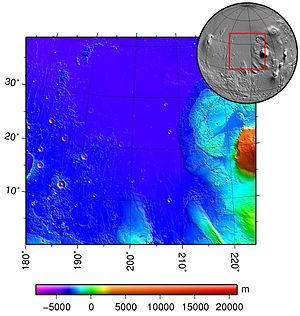
Amazonis Planitia est une plaine basse de la planète Mars située par 24,67° N, 196° E. Cette planitia est une des plaines les plus lisses de Mars.